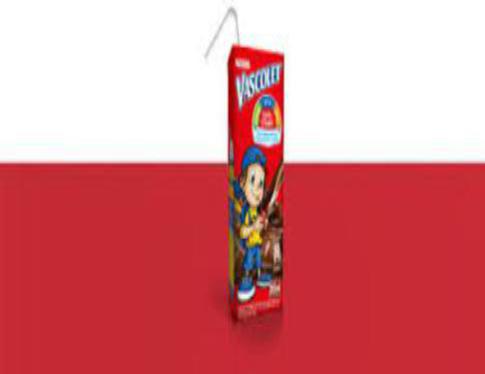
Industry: Food